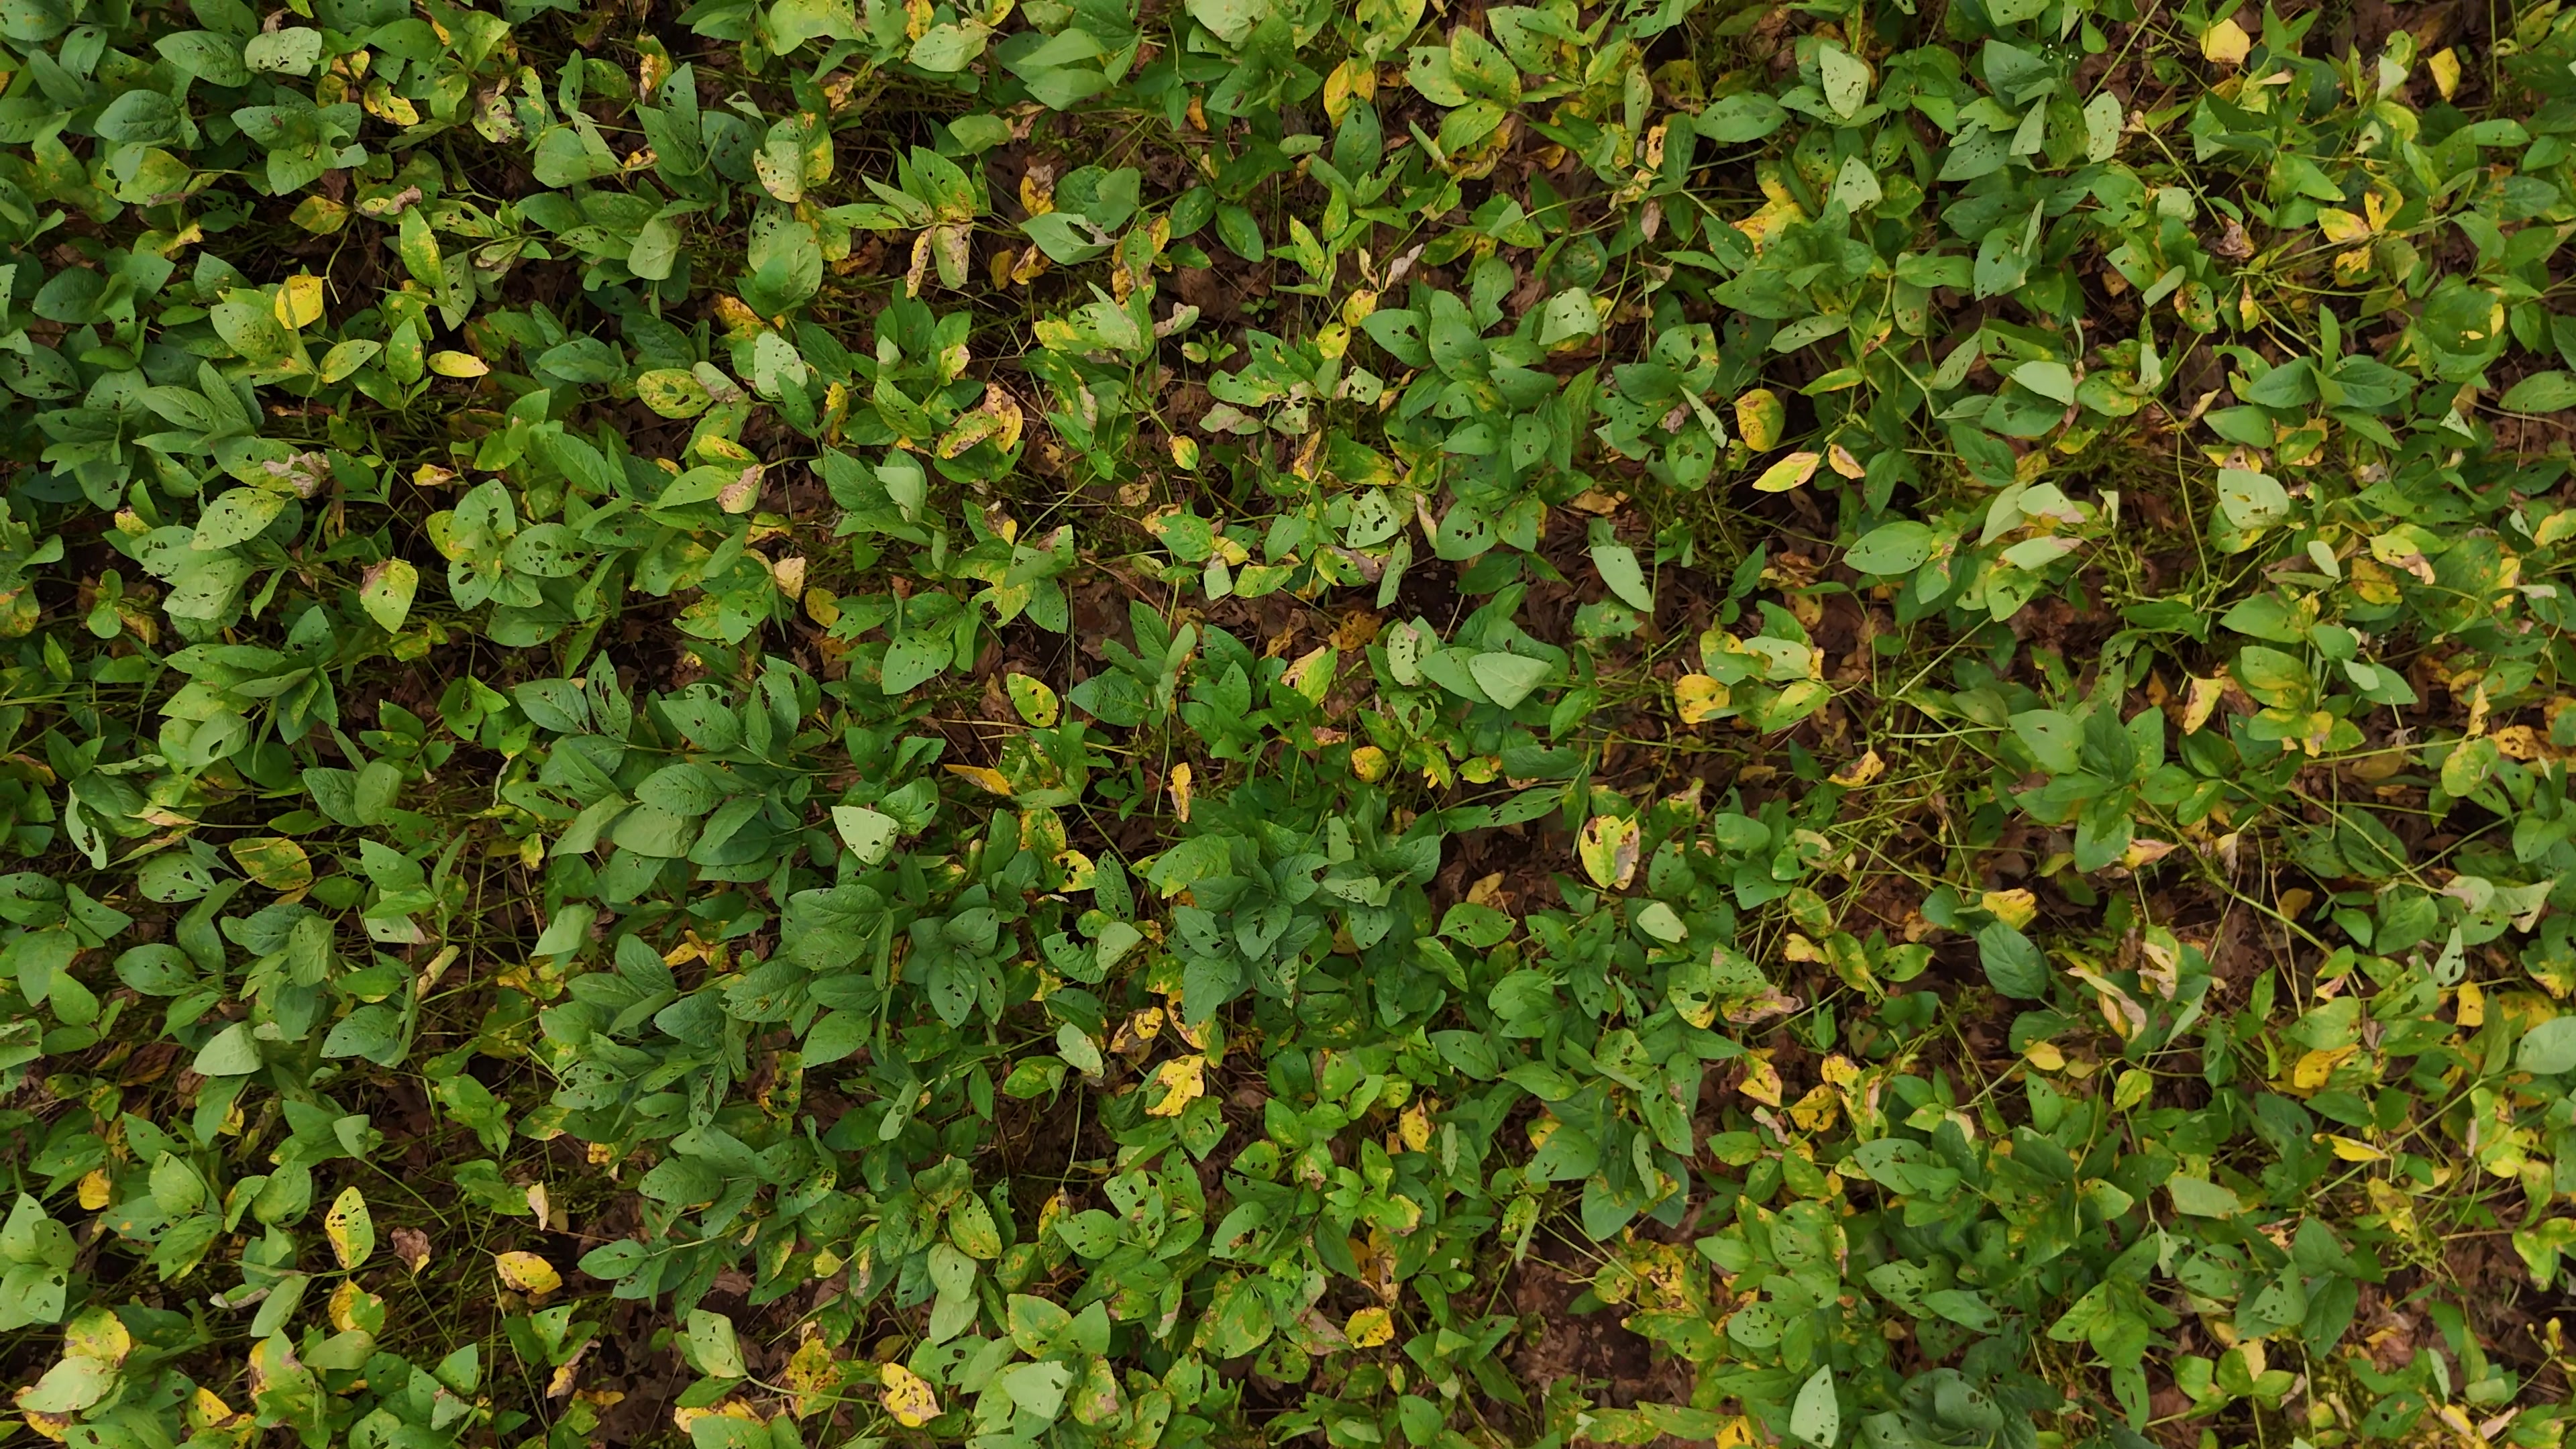
Label: Rust